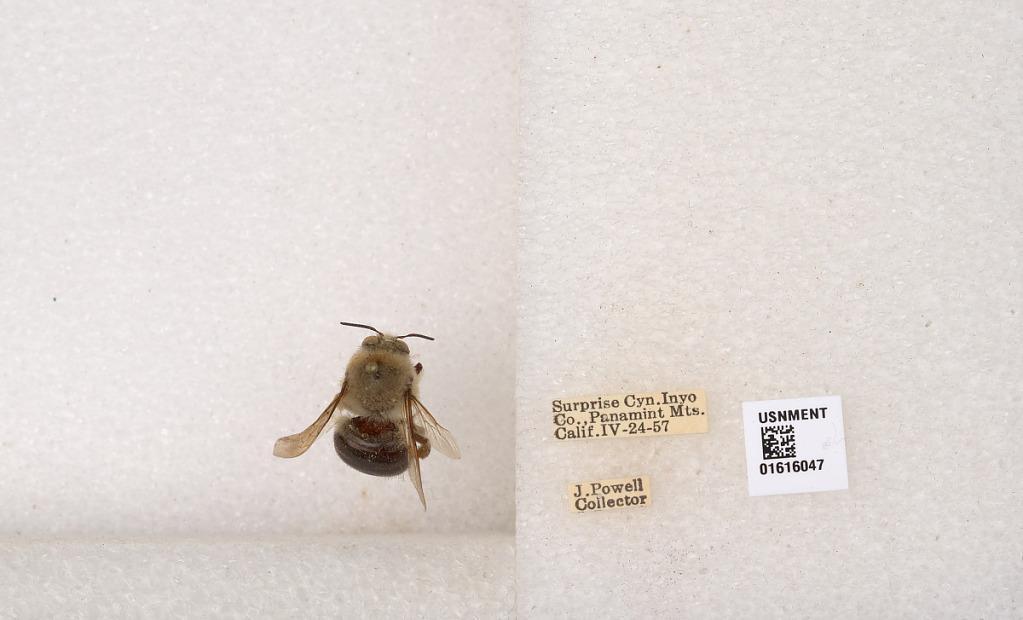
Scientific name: Xylocopa (Notoxylocopa) tabaniformis androleuca Michener
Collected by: J. Powell
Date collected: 1957-4-24
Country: United States
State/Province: California
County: Inyo
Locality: Surprise Canyon, Panamint Mountains
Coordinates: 36.1005, -117.201